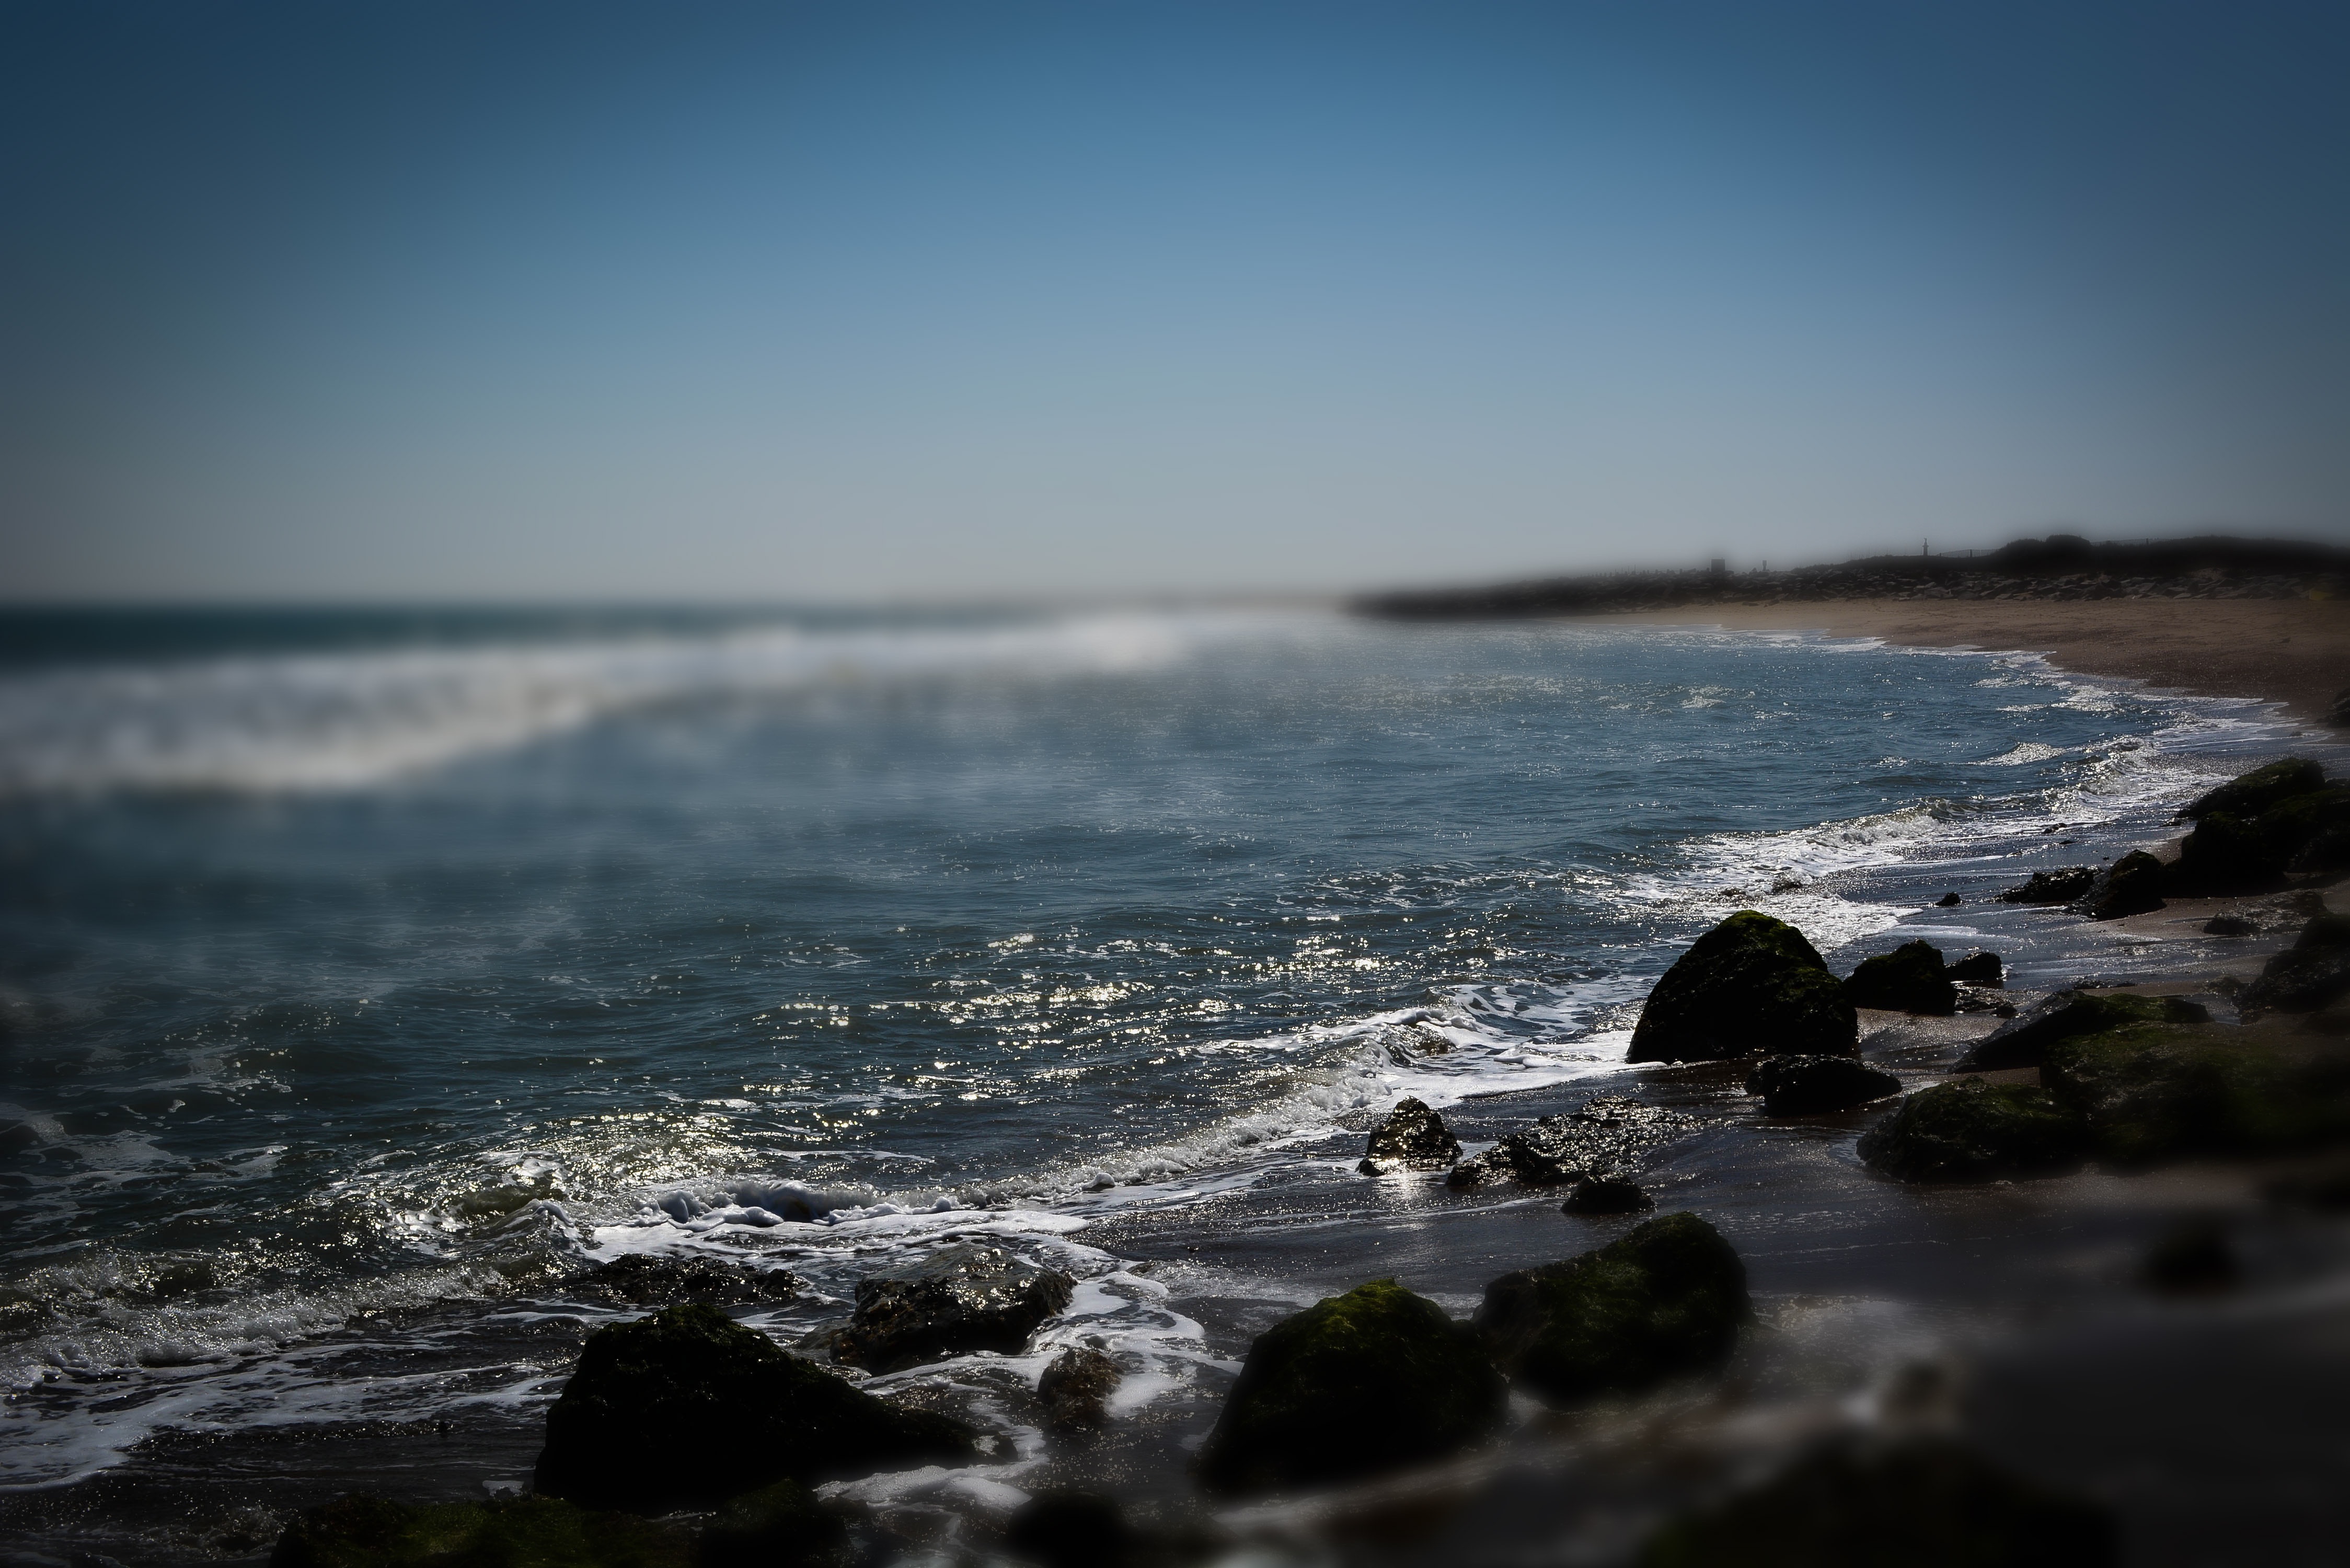
beach, sea, coast, water, nature, sand, rock, ocean, horizon, cloud, sky, sunrise, sunset, sunlight, morning, shore, wave, dawn, cliff, dusk, reflection, bay, terrain, material, body of water, cape, atmospheric phenomenon, wind wave